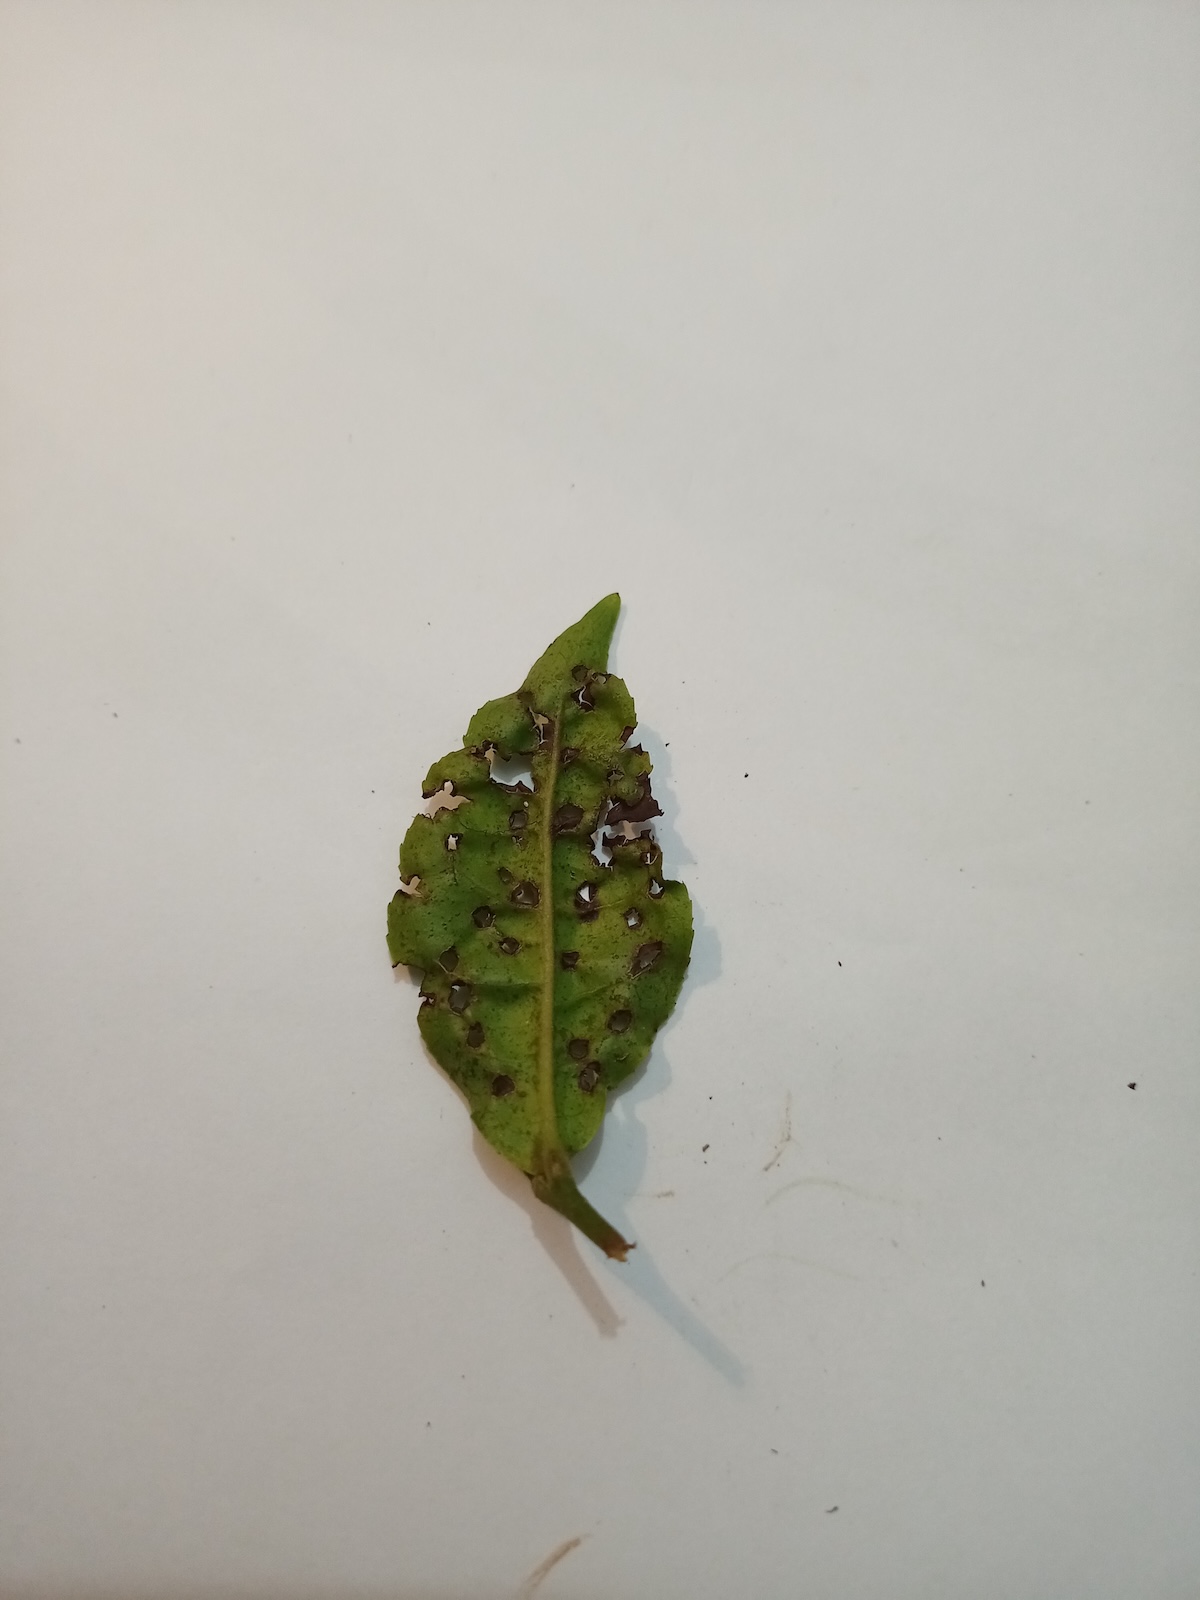
Label: Green mirid bug